Exploration Flight Test-1

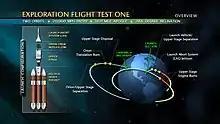
Mission diagram

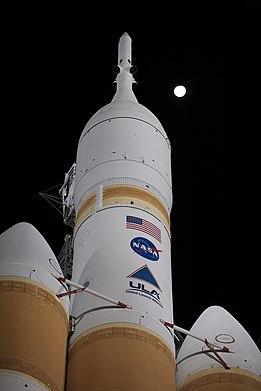
EFT-1

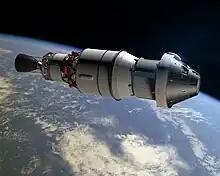
Rendering of Orion capsule and Delta IV upper-stage during EFT-1

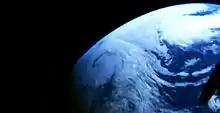
Earth seen from the EFT-1 Orion spacecraft

The four-and-a-half-hour flight took the Orion spacecraft on two orbits of Earth. Peak altitude was approximately . The high altitude allowed the spacecraft to reach reentry speeds of up to , which exposed the heat shield to temperatures up to around .